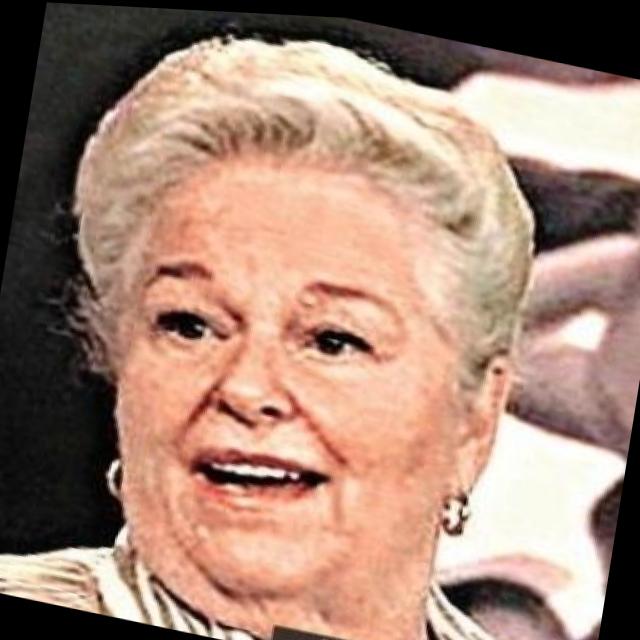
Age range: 65+